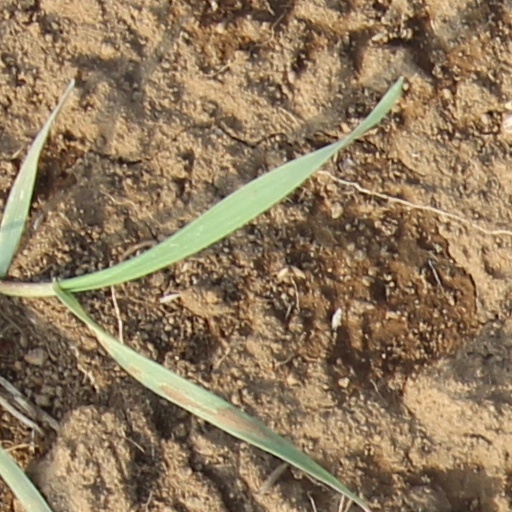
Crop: wheat